Korado Korlević

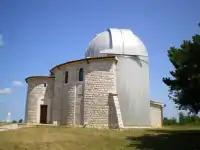
Tićan Observatory

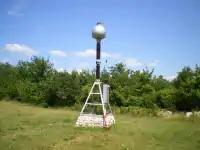
Schumann Antenna

Korado Korlević was the editor of "Nebeske krijesnice", an astronomy newsletter, and an often-quoted expert for astronomical articles on the topic of small bodies and impact. The teaching of astronomy, and passing his enthusiasm for it onto younger generations, is still a central priority for Korlević, and he spends much time teaching.